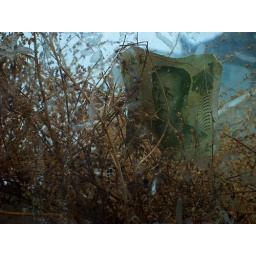
yuan and grass in glass box at pagoda